Abraham

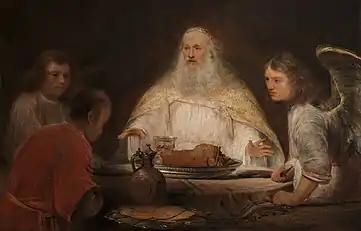
"Abraham and the Angels", by Aert de Gelder, (Museum Boijmans Van Beuningen, Rotterdam)

Abraham's story, like those of the other patriarchs, most likely had a substantial oral prehistory (he is mentioned in the Book of Ezekiel and the Book of Isaiah). As with Moses, Abraham's name is apparently very ancient, as the tradition found in the Book of Genesis no longer understands its original meaning, which is likely "father is exalted" – the meaning offered in , "Father of a multitude", is a folk etymology. At some stage the oral traditions became part of the written tradition of the Pentateuch; a majority of scholars believe this stage belongs to the Persian period, roughly 520–320 BCE. The mechanisms by which this came about remain unknown, but there are currently at least two hypotheses. The first, called Persian Imperial authorisation, is that the post-Exilic community devised the Torah as a legal basis on which to function within the Persian Imperial system; the second is that the Pentateuch was written to provide the criteria for determining who would belong to the post-Exilic Jewish community and to establish the power structures and relative positions of its various groups, notably the priesthood and the lay "elders".